George Baloghy

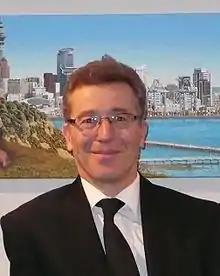
Baloghy at an exhibition in 2009

George Baloghy (born 20 April 1950) is a prominent New Zealand artist. He is a painter, preferring to paint with oil on canvas.